Guyhirn

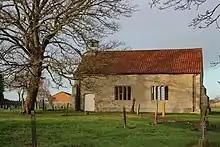
Chapel of Ease

The first chapel in Guyhirn originated in a chantry founded in 1337 by John de Reddik. It was dedicated to St Mary Magdalen and was licensed for public worship in 1398. In 1406 the chaplain was Sir John Grey. A guild to St Mary Magdalen was active in Guyhirn in the sixteenth century and such guilds were often established to pay for a chaplaincy. One year after the dissolution of the chantries in 1548, the chapel's endowments and property were sold to William Ward. The dismissed chaplain, William Susan, received an annual pension of three pounds and ten shillings per annum. In 1877 "quantities of fine chiselled stone" were unearthed during the construction of the extant church, suggesting that this stands on or close to the location of the earlier chapel. In the 1950s some of these stones could be found bordering the vicarage drive and in village gardens.